Sundial

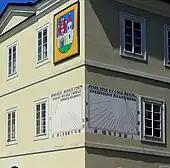
"Double" sundials in Nové Město nad Metují, Czech Republic; the observer is facing almost due north.

In the "horizontal sundial" (also called a "garden sundial"), the plane that receives the shadow is aligned horizontally, rather than being perpendicular to the style as in the equatorial dial. Hence, the line of shadow does not rotate uniformly on the dial face; rather, the hour lines are spaced according to the rule.